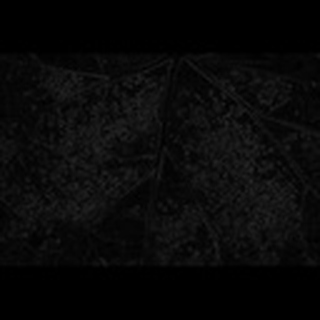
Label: cotton_aphids